Stephen Whiting

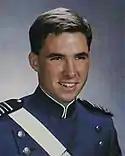
Whiting as a cadet at USAFA, 1989

Whiting was born on 14 September 1967, in Ocean Springs, Mississippi. He studied at Ocean Springs High School, where he was a class officer and member of the soccer team that won four state championships.